Mobile marketing research

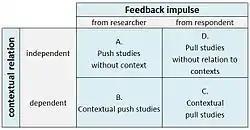
Introduction: Mobile market research methods

Push studies without contexts (A) are conducted independently from time and location. This can be CATI- or CACI studies as well as surveys by SMS or MMS. In cases of these research methods, the feedback impulse actively comes from the researcher.